What a Girl Wants (Christina Aguilera song)

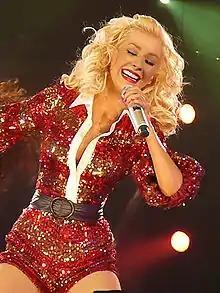
Aguilera performing the song during her Back to Basics Tour.

Diane Martel, who had also directed the music video for her previous single "Genie in a Bottle", directed the music video for "What a Girl Wants", with Tina Landon providing choreography. Notably, the lighting in the video was more "defined" than the previous single's allowing a "clearer view" of Aguilera. The video's narrative, featuring protagonists Aguilera and model Paul Forgues, unwinds as a performance given by Aguilera to thank her lover. An opening shot shows a group of young men cycling and DJing. Aguilera's troupe enters, moves the young men towards the far-end of the room, and, after asking Forgues and the other men to cover their eyes, breaks into a tightly choreographed dance as Aguilera introduces the song's hook. Solo shots of Aguilera seated atop speakers punctuate the dance sequence. As the dance sequence in the first room ends, the camera moves over the ceiling of the venue and cuts to Aguilera dressed in medieval garb lying on a chaise longue whilst women dance around her with fans. After the bridge section finishes the video cuts back to the dancers in the first room and the video ends with a bird-eye-view shot of everyone in the room surrounding Aguilera and Forgues who are intimately dancing.